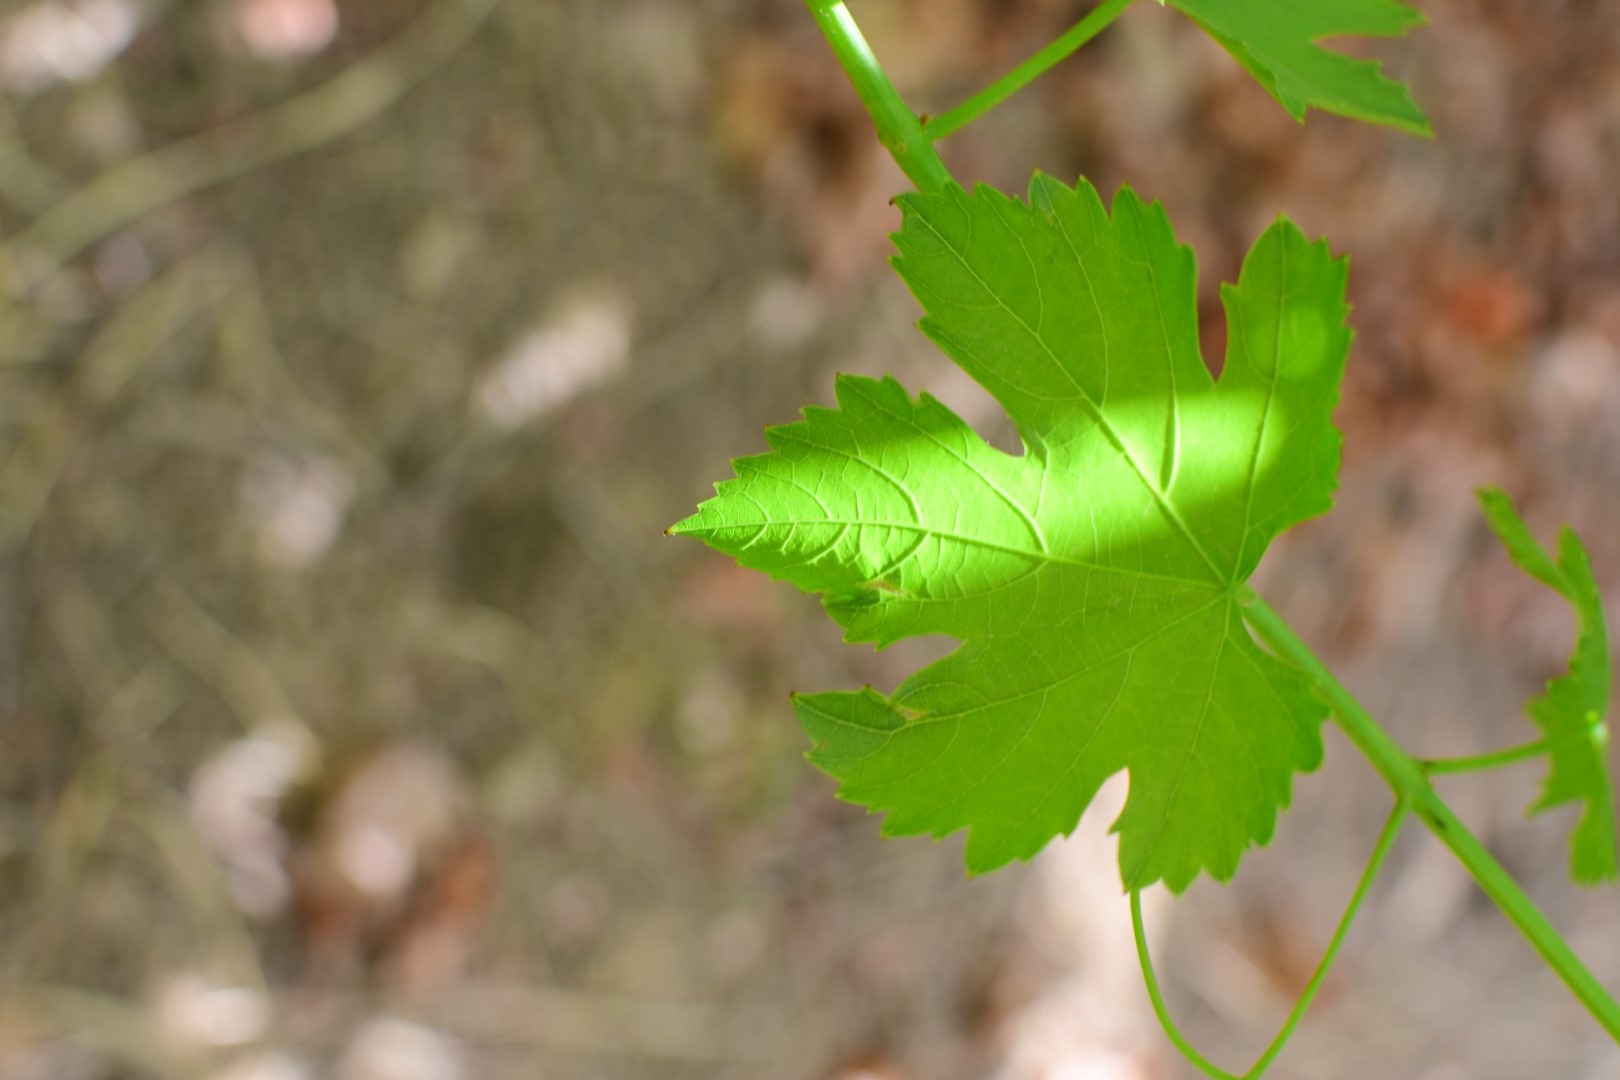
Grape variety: Thompson Seedless